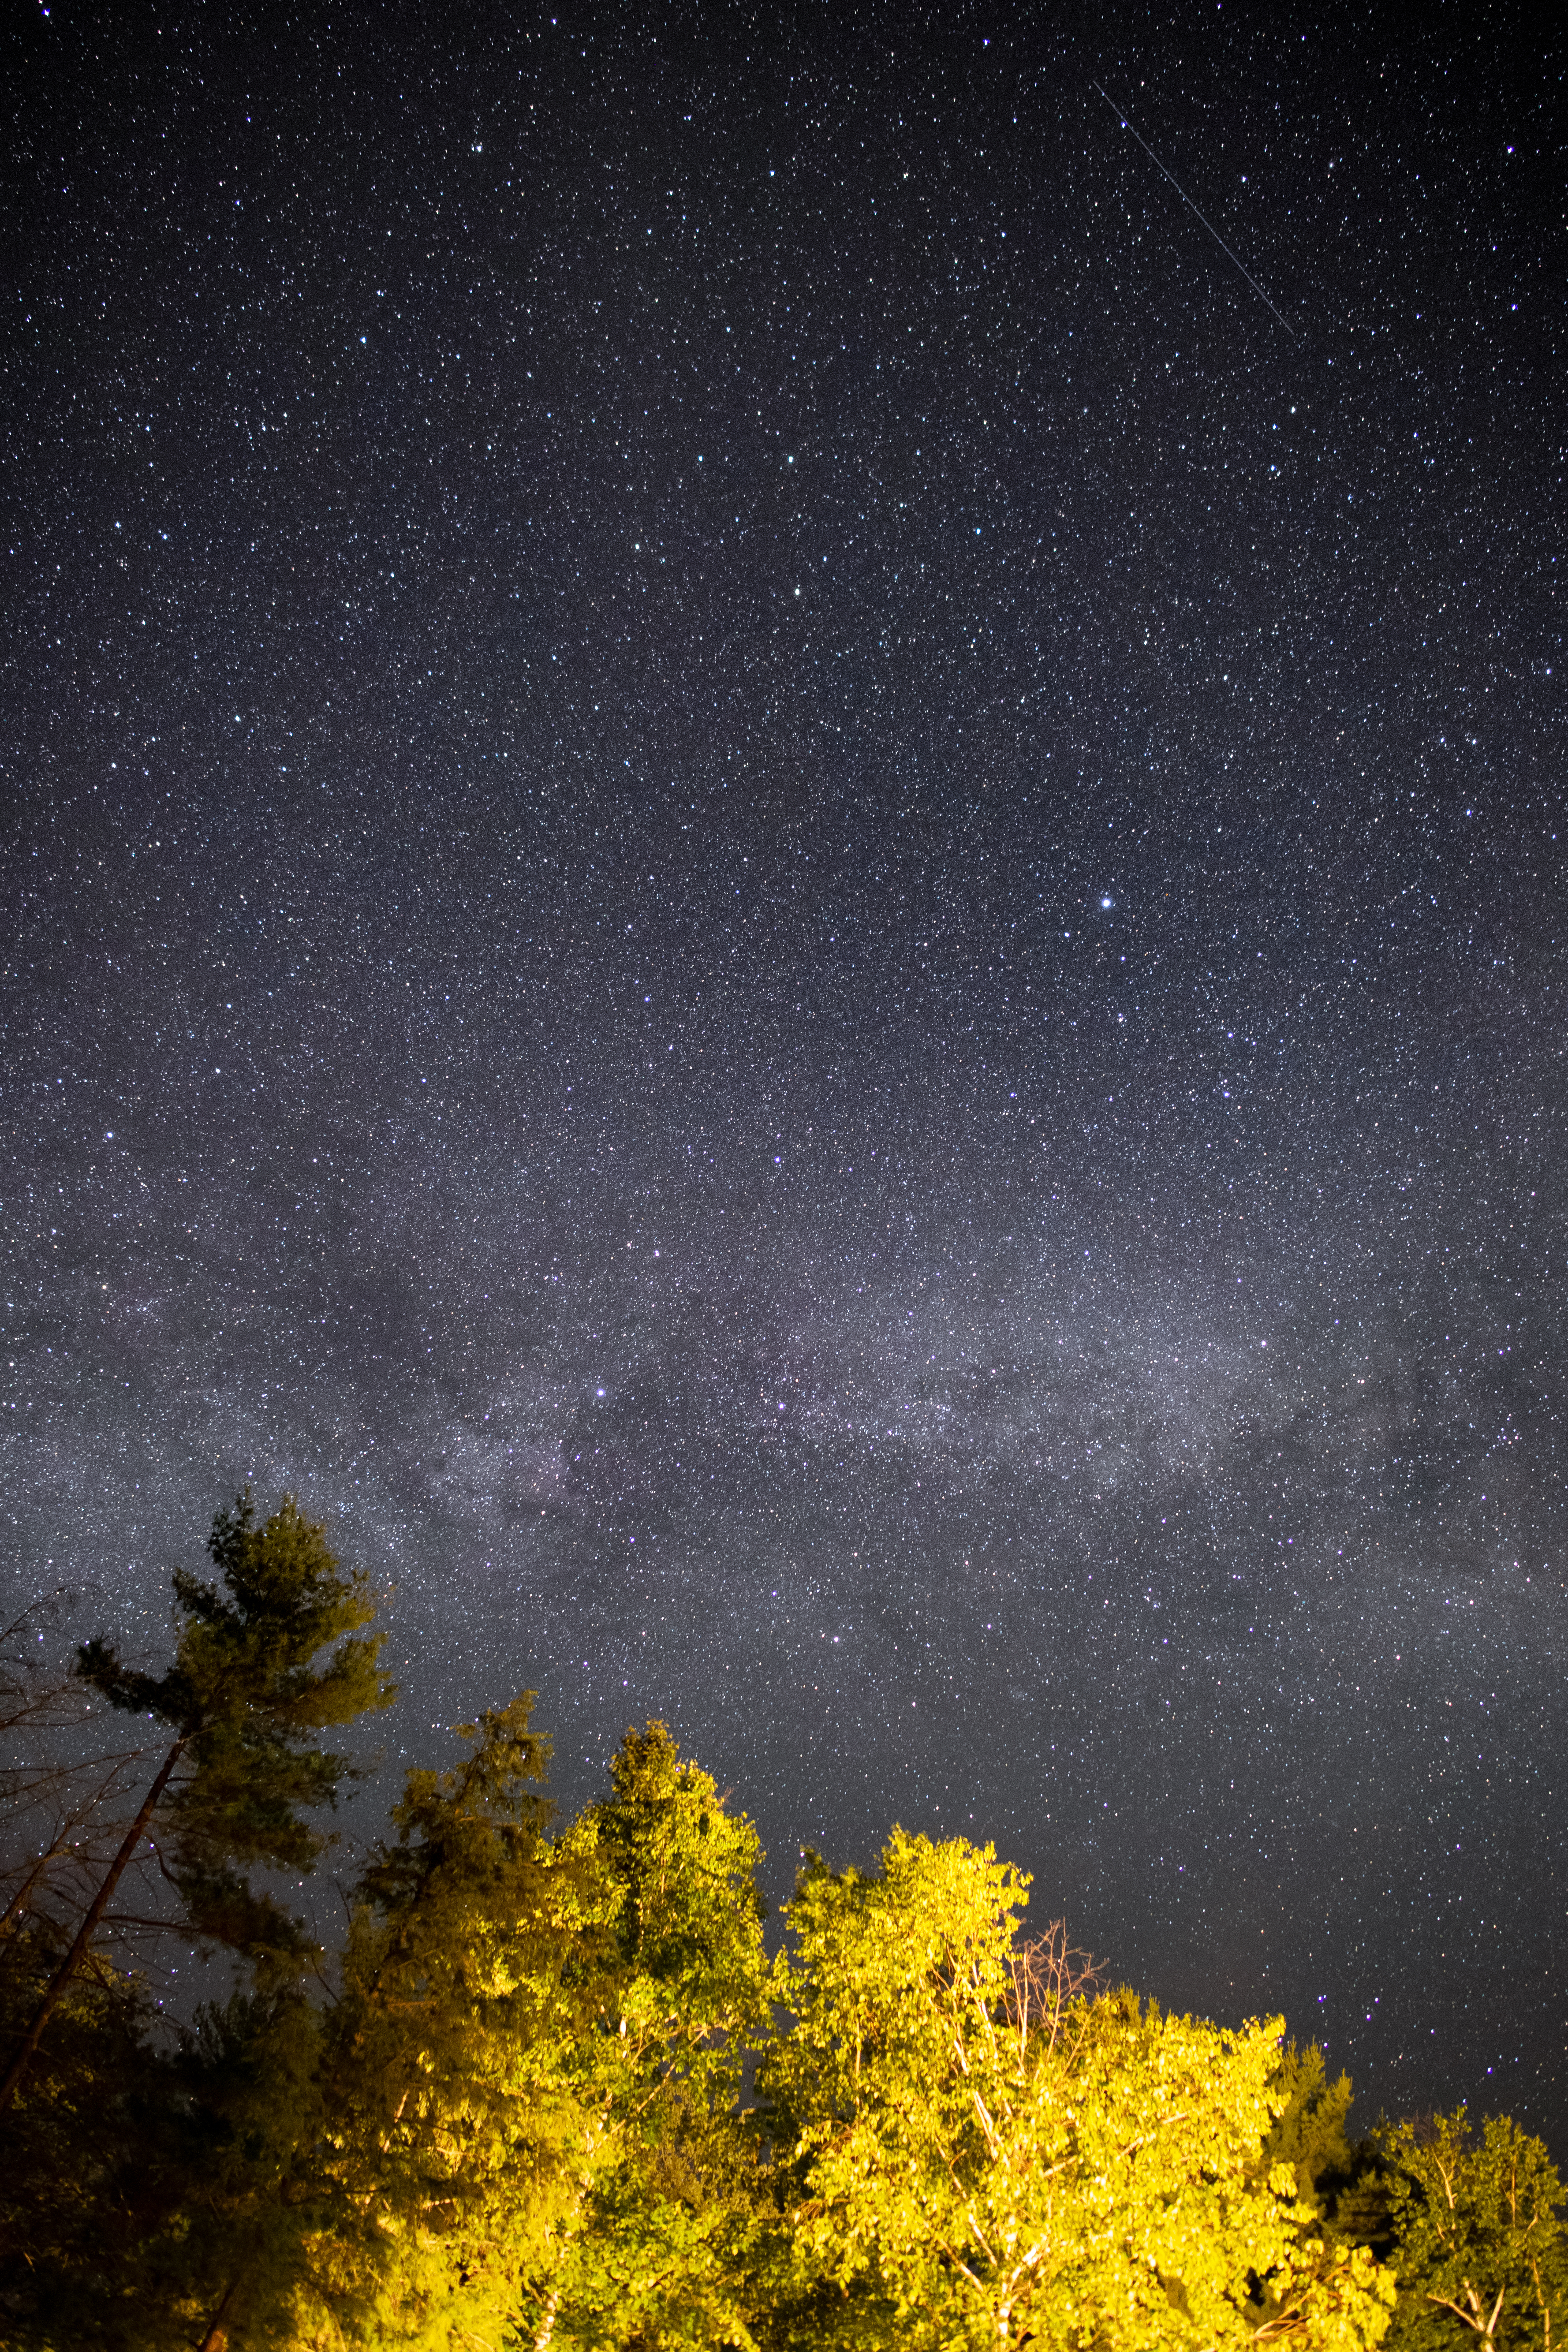
sky, atmosphere, cloud, nature, natural landscape, natural environment, astronomical object, plant, atmospheric phenomenon, biome, star, woody plant, landscape, science, morning, midnight, tree, Tints and shades, horizon, space, calm, constellation, twig, astronomy, galaxy, darkness, electric blue, meteorological phenomenon, wilderness, universe, evening, forest, night, cumulus, celestial event, conifer, temperate broadleaf and mixed forest, milky way, tropical and subtropical coniferous forests, Northern hardwood forest